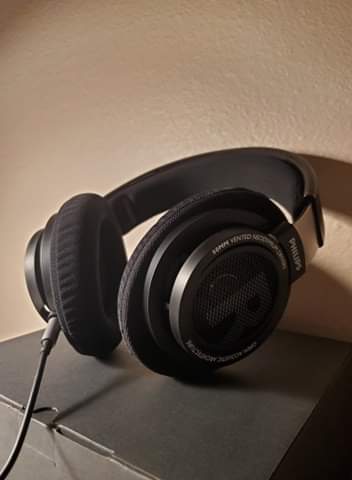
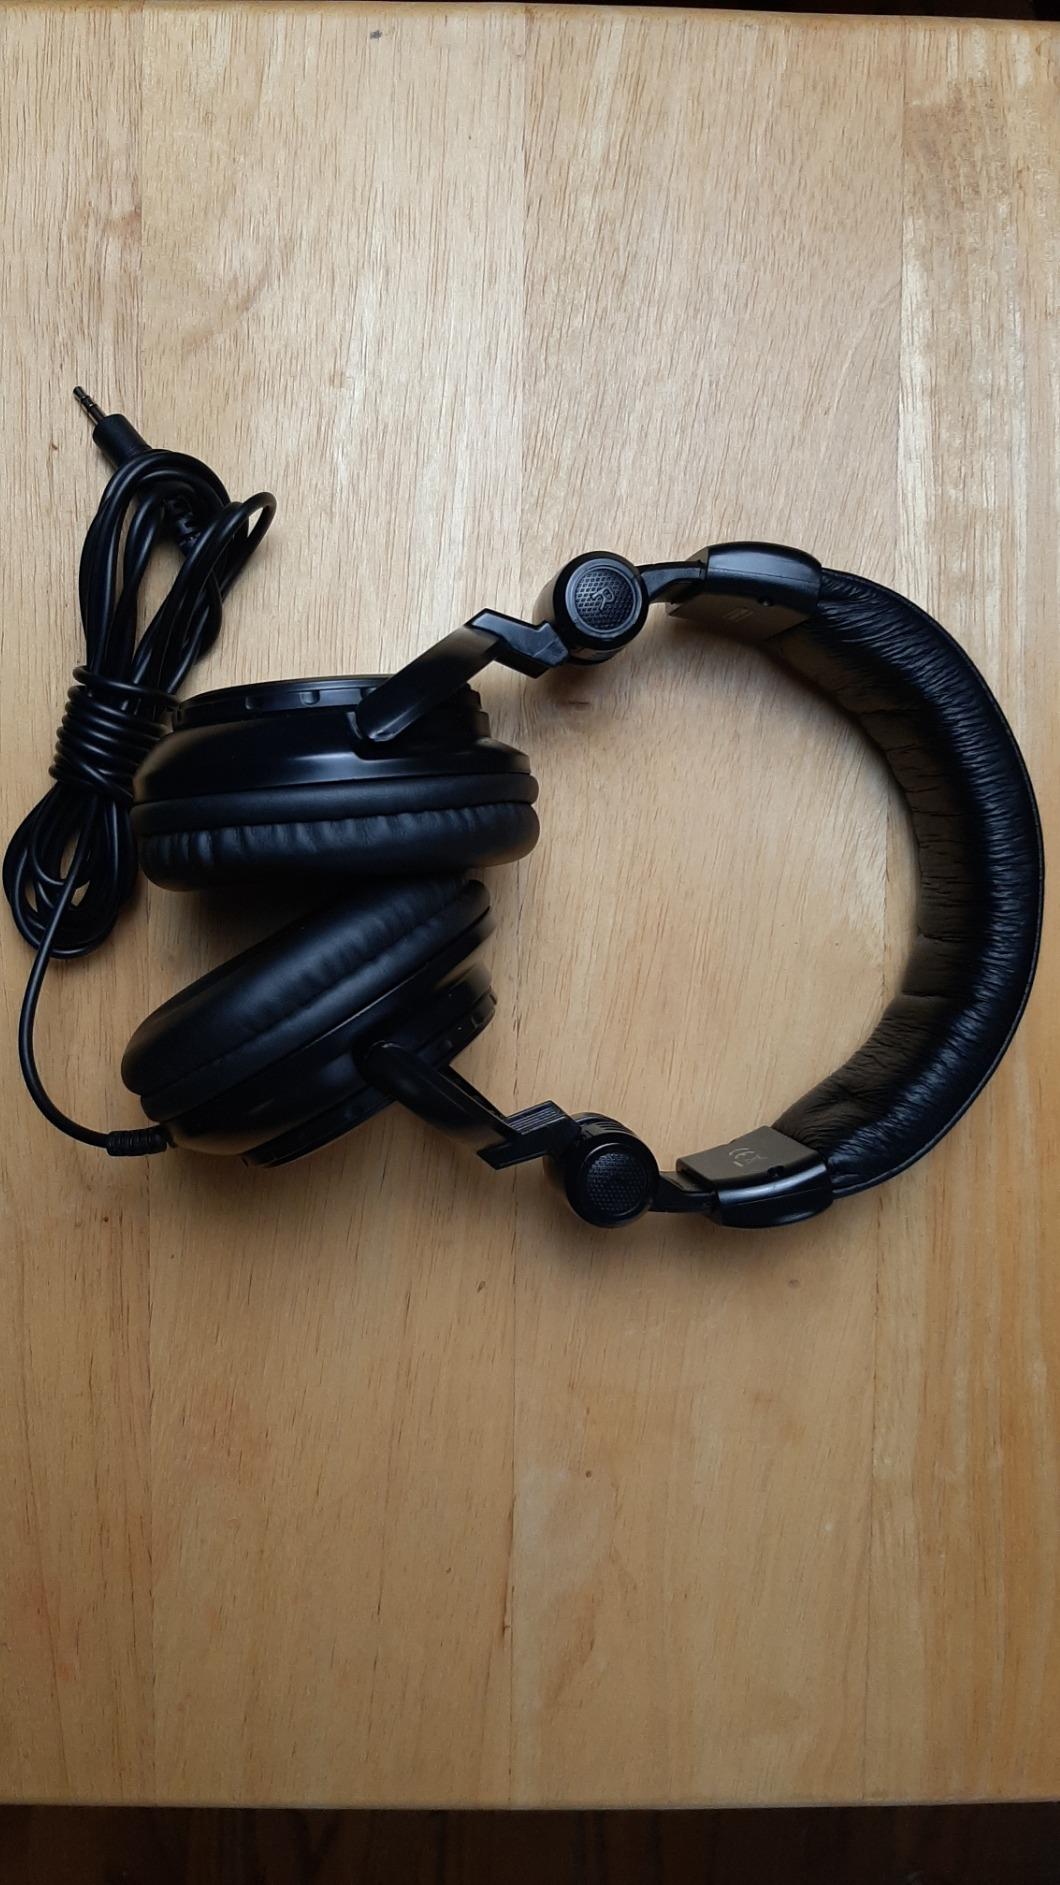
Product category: headphones
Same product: no